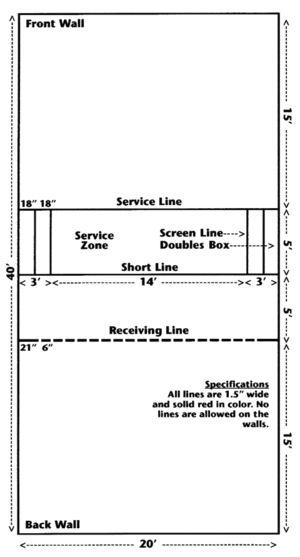
Le racquetball a été créé aux États-Unis en 1949 par un joueur de tennis et de squash nommé Joe Sobek. Il adapta les règles du squash à un terrain de handball gaélique avec une raquette de tennis au manche raccourci et une balle plus grosse que celle du squash et plus véloce que celle du tennis.